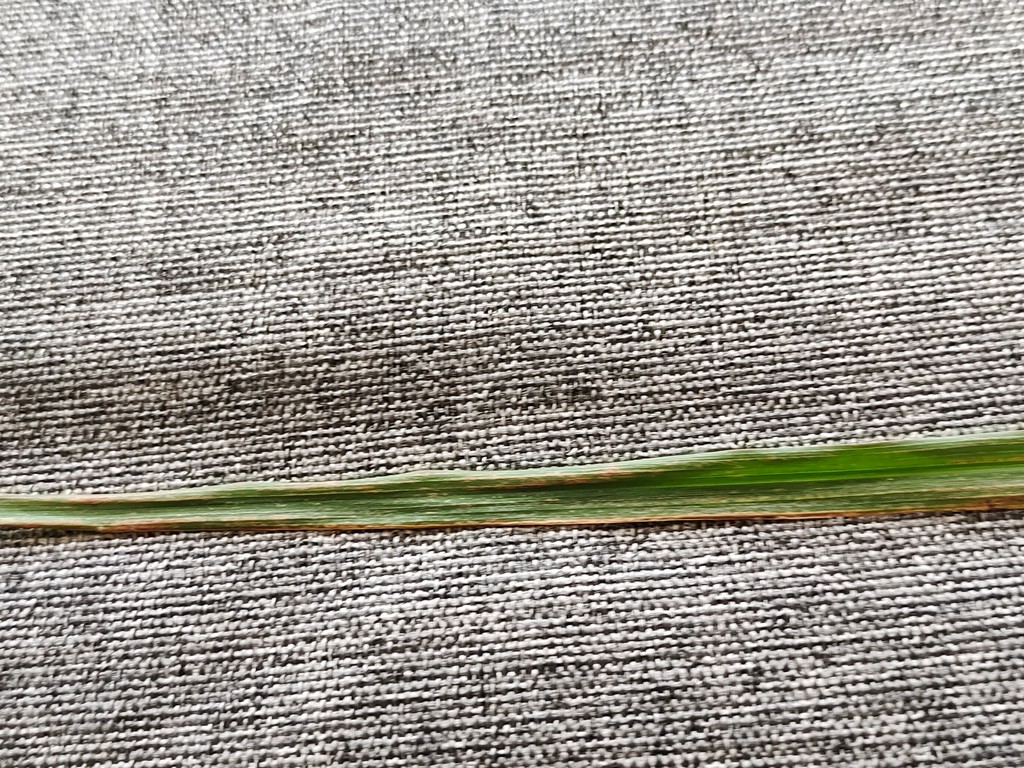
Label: Unhealthy